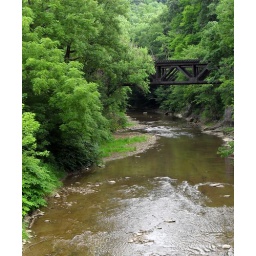
Cross Creek running under a bridge of the Norfolk Southern Railroad.